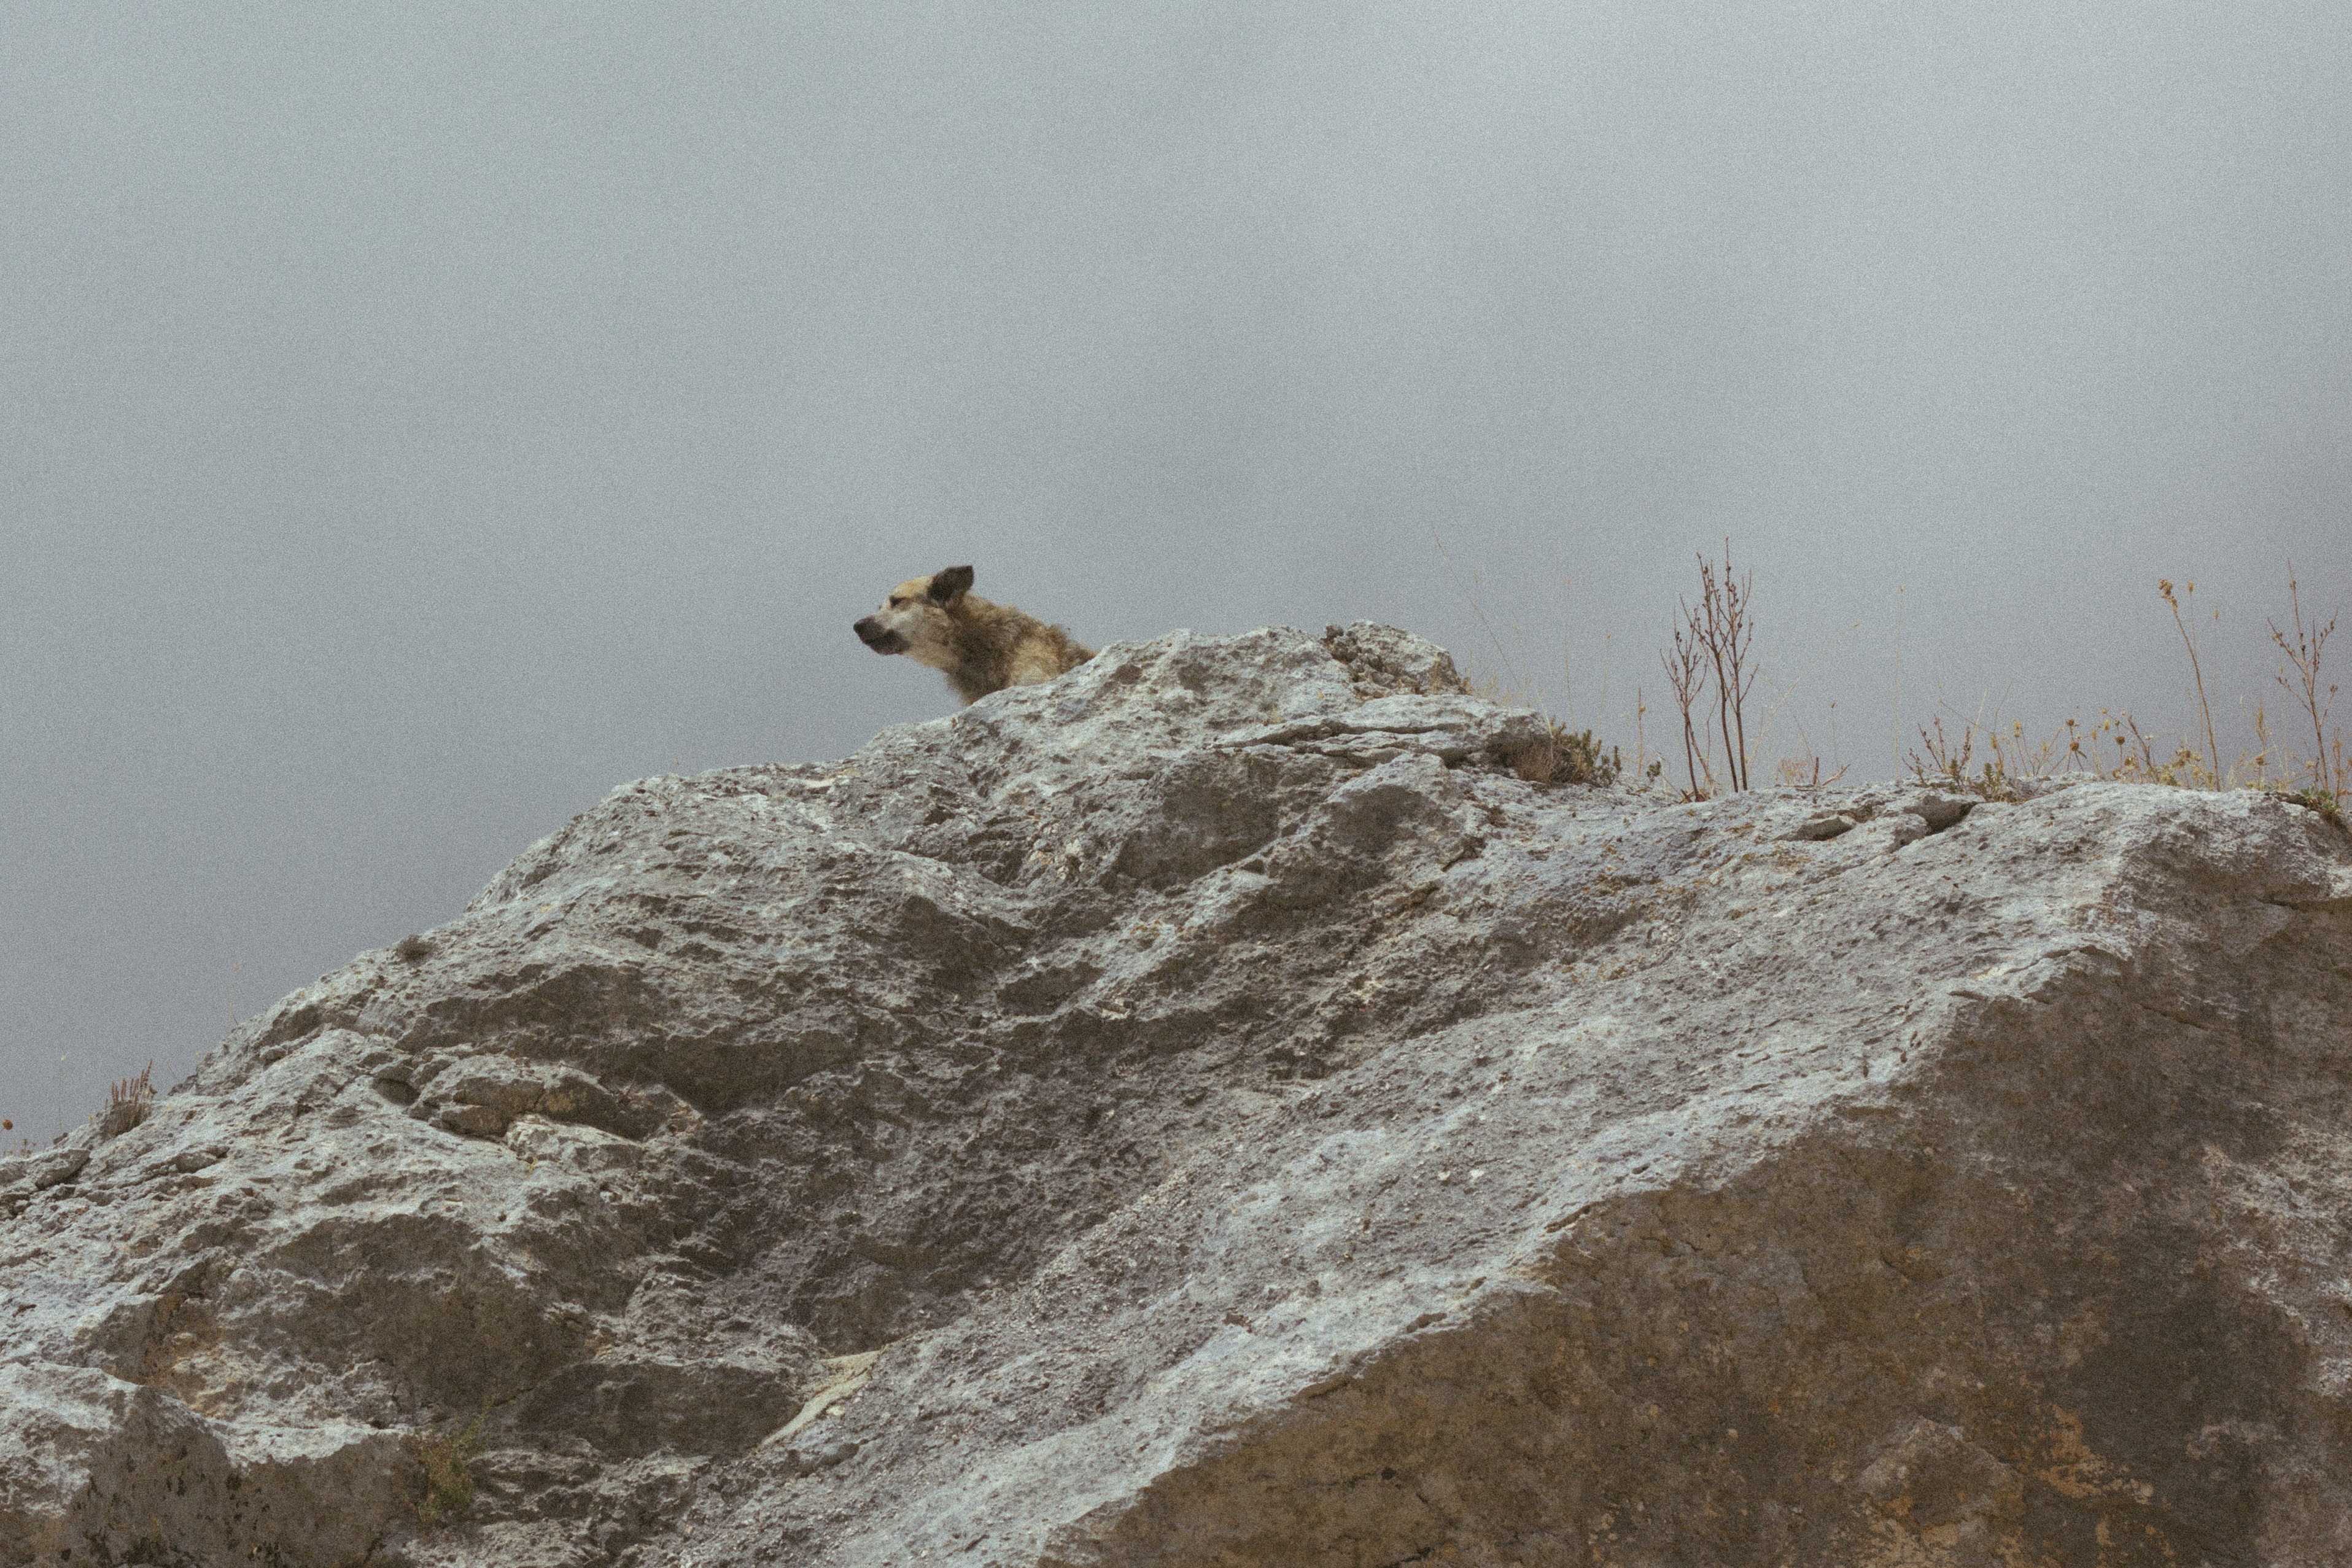
nature, rock, mountain, snow, winter, bird, dog, animal, wildlife, pet, outdoors